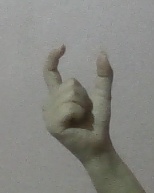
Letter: nun